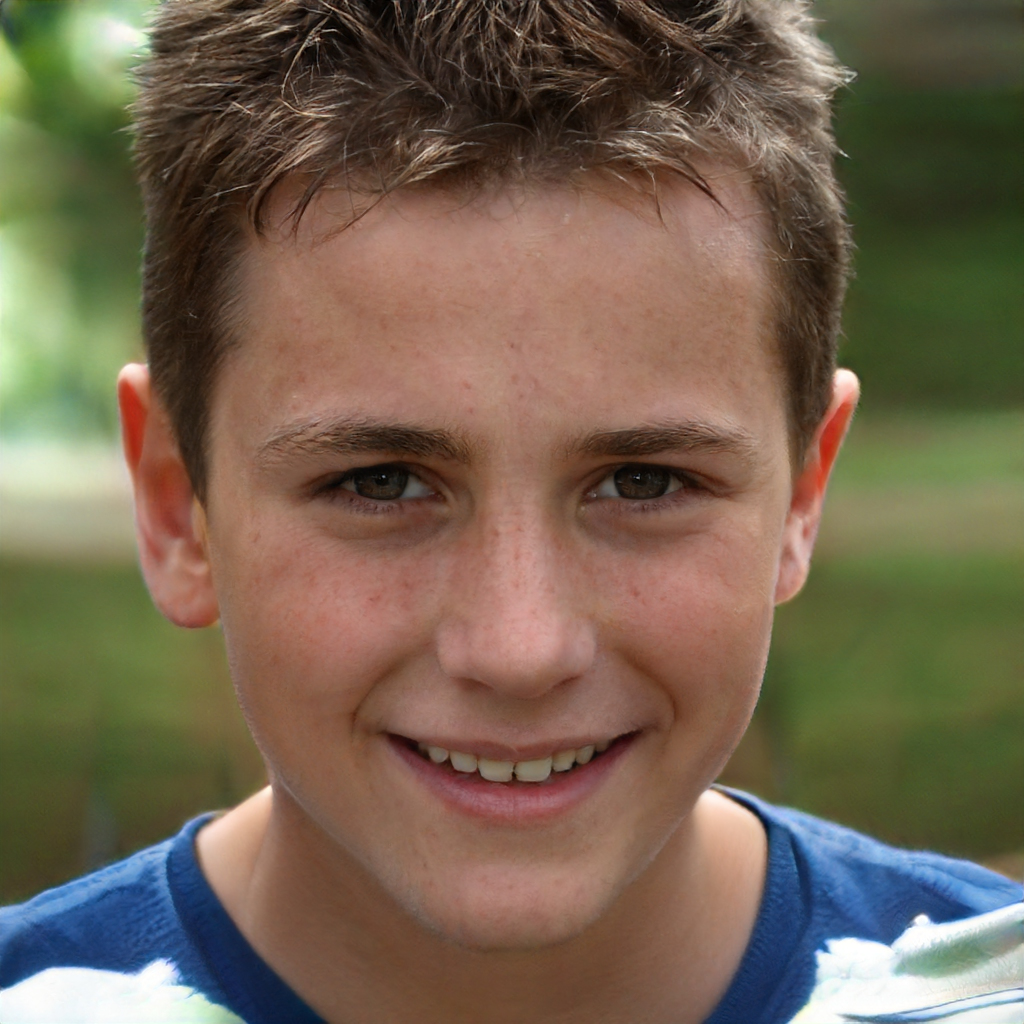
Gender: Male